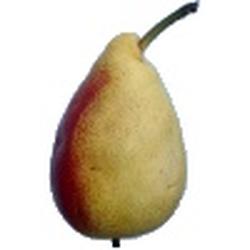
Label: Pear